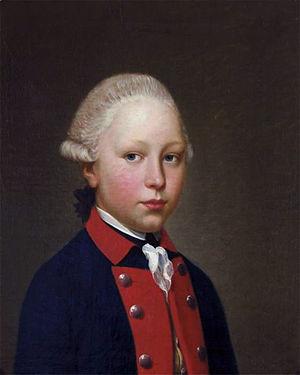
Benjamin Samuel Bolomey, né le 19 mai 1739 à Lausanne et mort le 19 décembre 1819 dans la même ville, est un peintre, pastelliste, dessinateur et graveur vaudois.
Diderik van Hogendorp, plus connu sous le nom de Dirk van Hogendorp, né le 13 octobre 1761 à Heenvliet aux Pays-Bas, et mort le 29 octobre 1822 à Rio de Janeiro, est un militaire, diplomate néerlandais, ministre de la Guerre du royaume de Hollande et général néerlandais au service du Premier Empire.